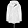
Label: Coat